Robinho

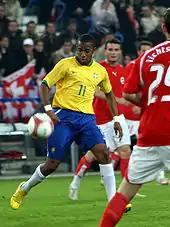
Robinho playing for Brazil against Switzerland in 2006

After Alexandre Pato took the number 9 jersey at Milan following the departure of club legend Filippo Inzaghi, Robinho was handed the number 7 jersey that previously belonged to Pato. Robinho started in Milan's first game of the 2012–13 Serie A against Sampdoria, but was replaced by Urby Emanuelson due to an injury. Robinho made his comeback as a substitute against Cagliari, where Milan won 2–0. Four days later, Milan drew against Parma in an away match where Robinho came on as a substitute. Robinho came on as a substitute again against Inter, but Milan eventually lost 1–0. Robinho was then injured in training and was sidelined for the next five games. He made his comeback against Málaga as a substitute in the 80th minute; the game ended as a draw. He scored his first goal of the season against Juventus, which was the winner in a 1–0 victory on 25 November 2012.